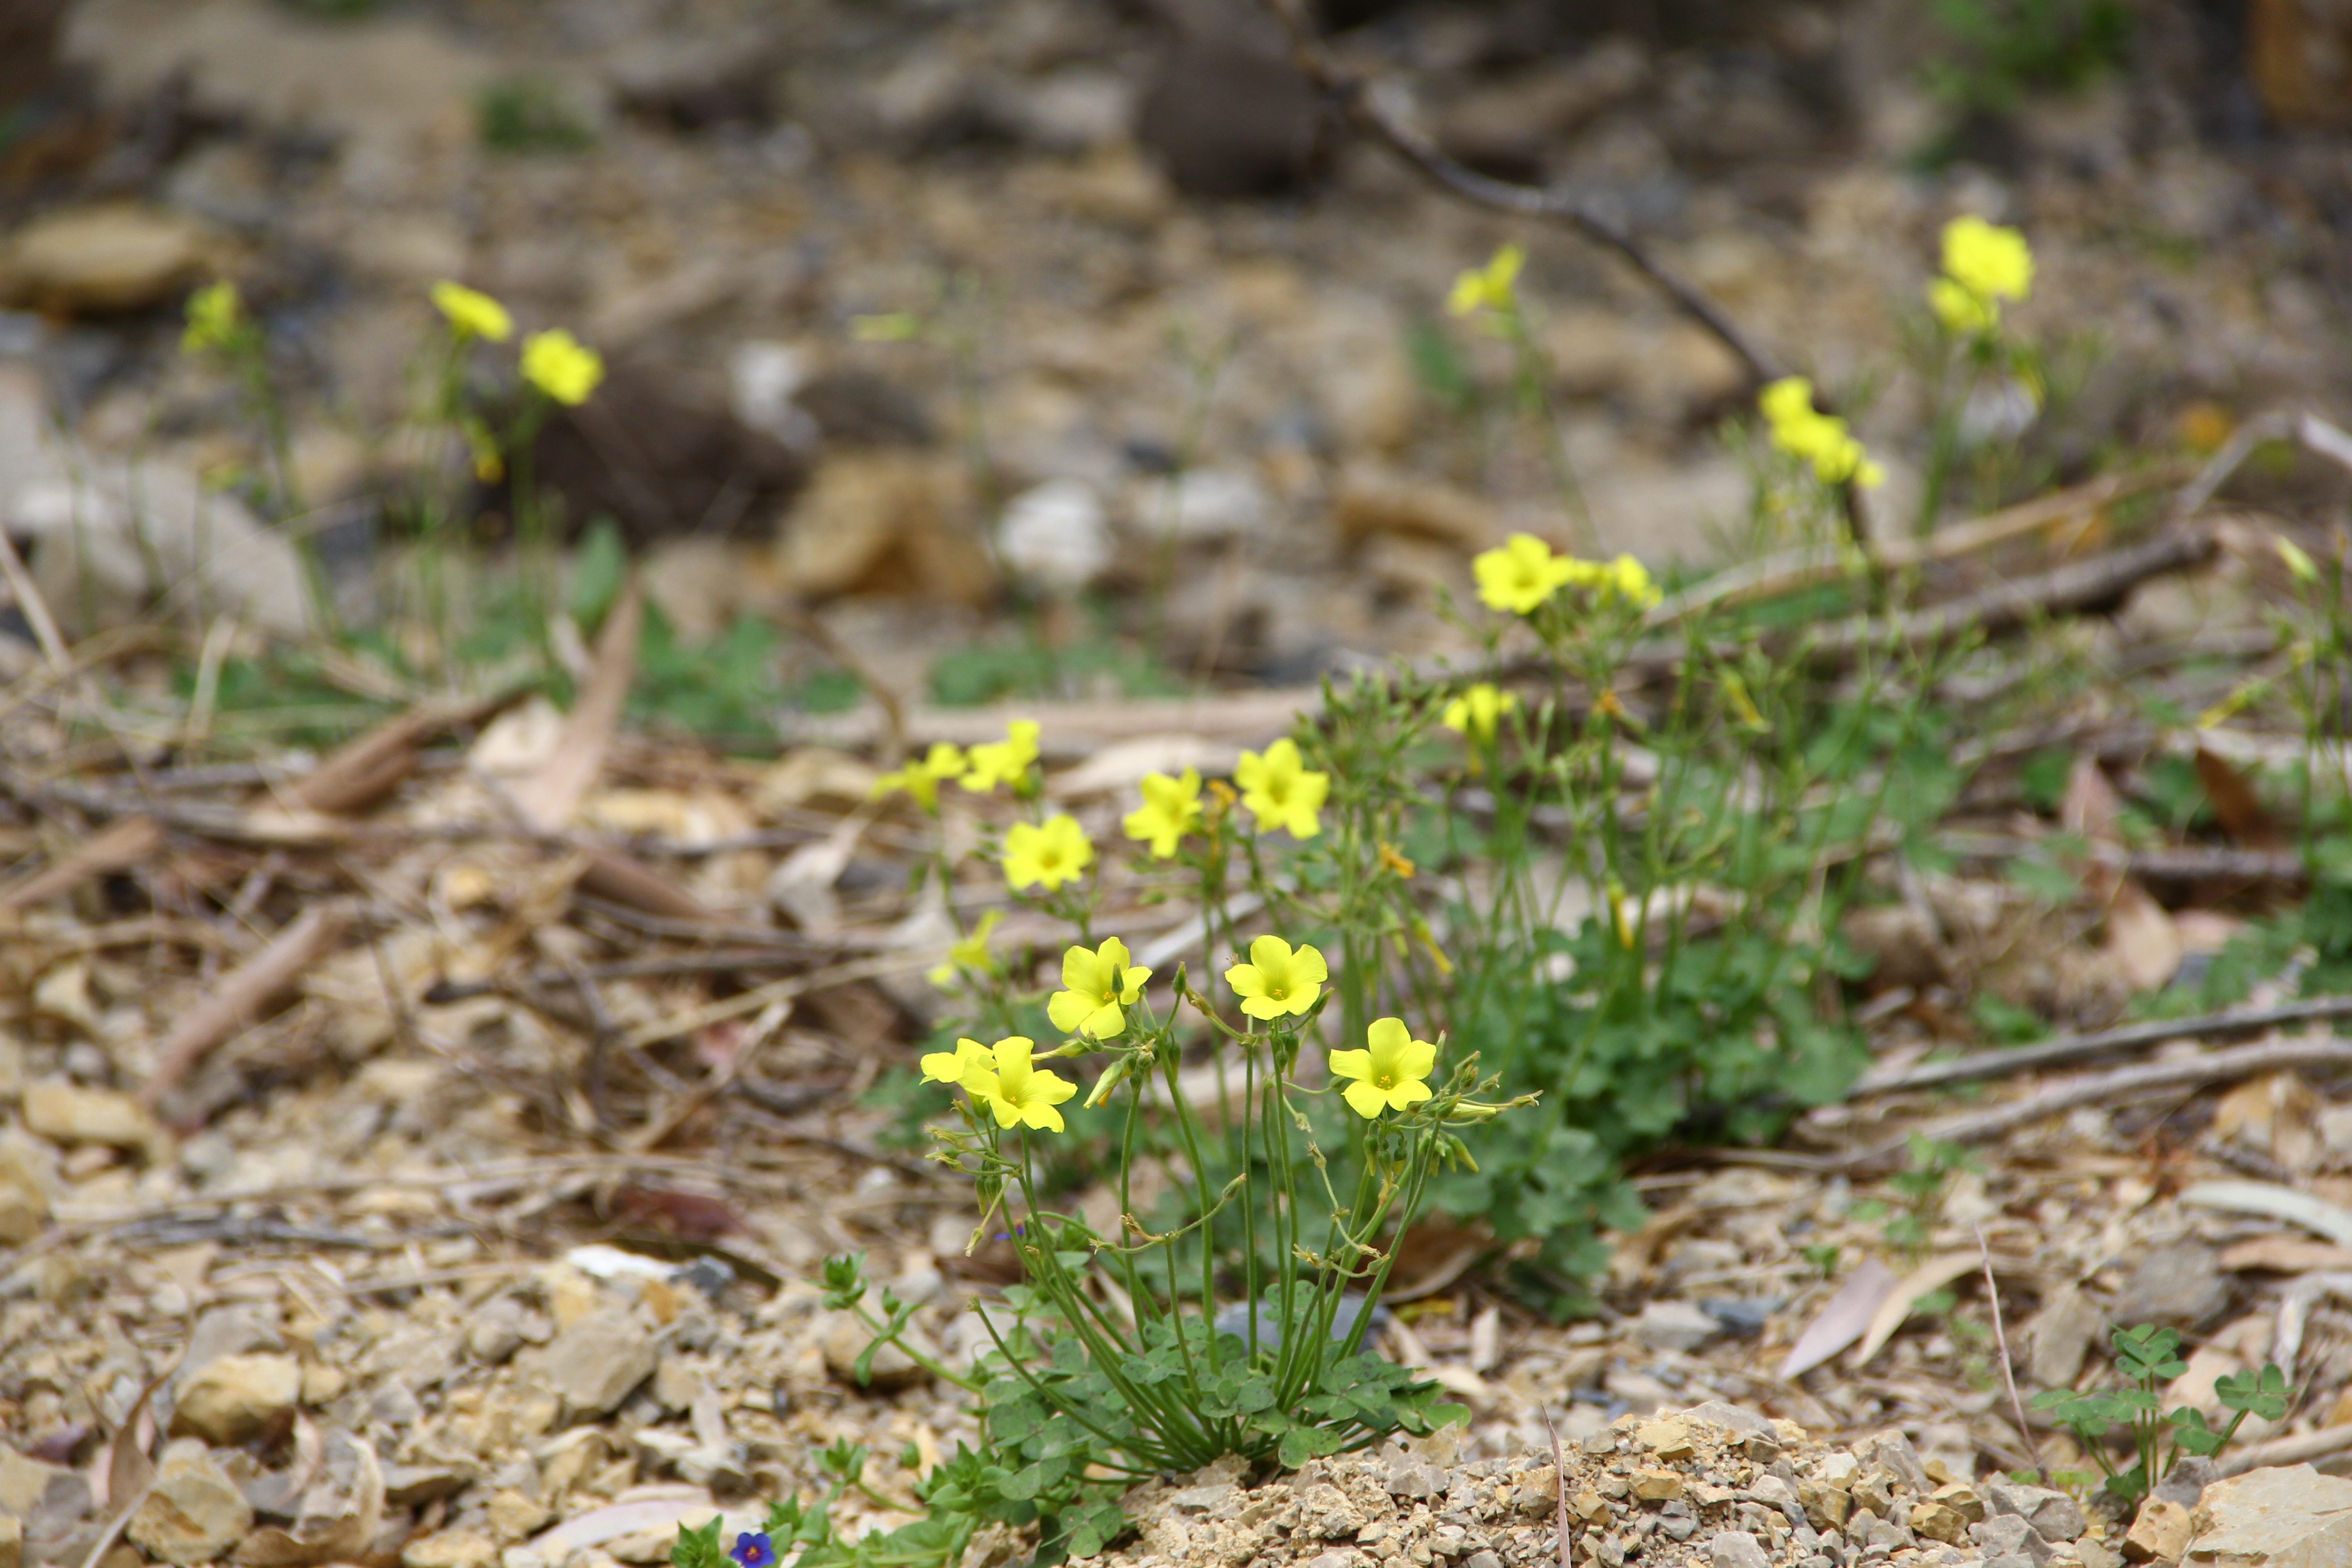
nature, grass, plant, field, leaf, flower, produce, autumn, soil, yellow, flora, wildflower, flowers, flowering plant, daisy family, grass family, land plant